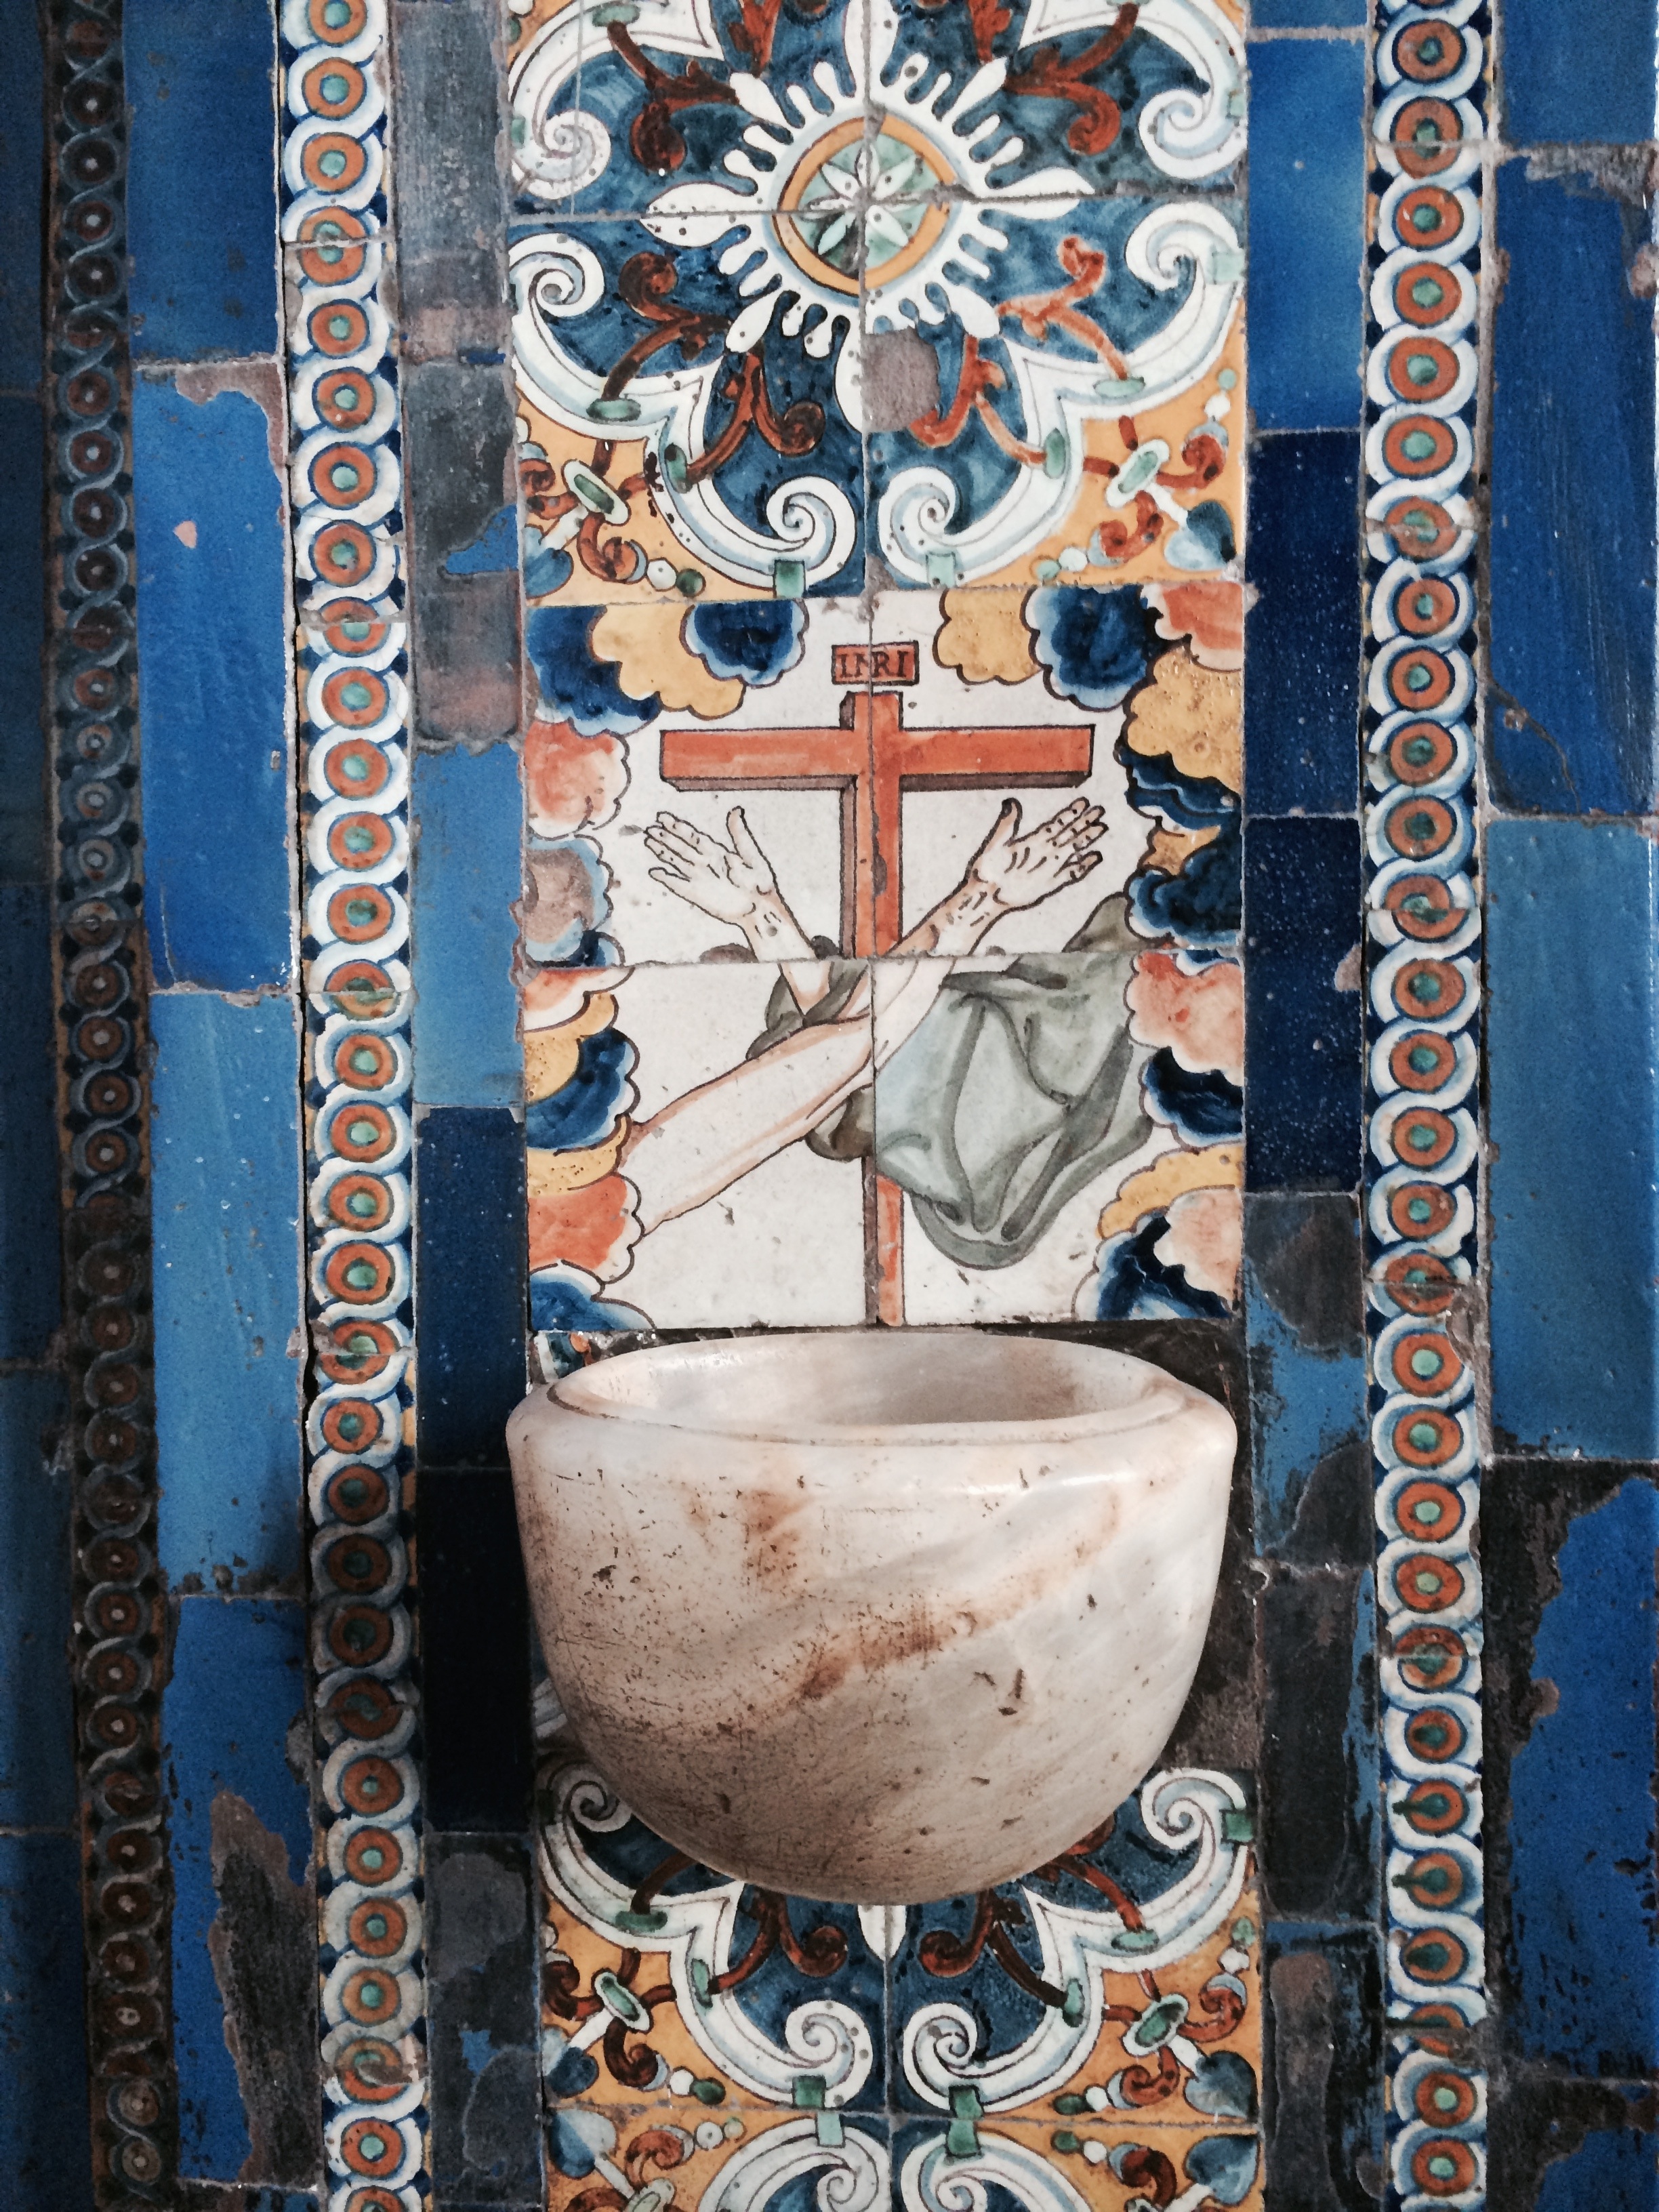
wall, blue, church, material, peru, painting, lime, textile, art, mosaic, history, heritage, catacombs, carving, flooring, ancient history